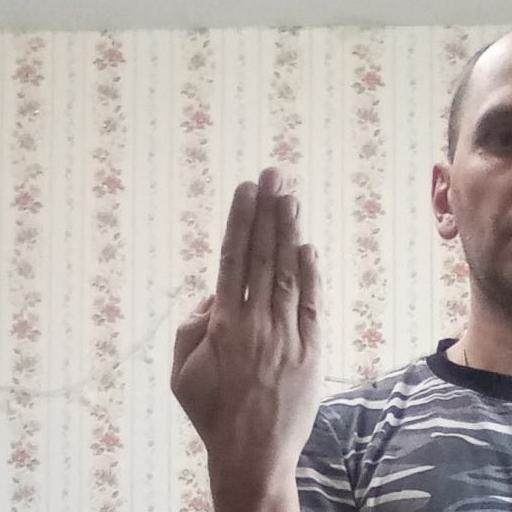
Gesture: stop_inverted